Thermopylae (clipper)

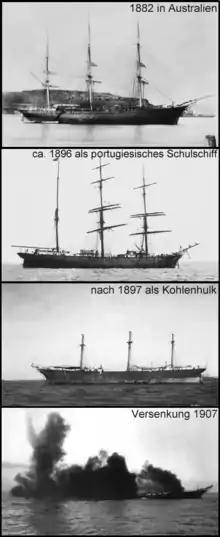
"Thermopylae", 1882–1907

"Thermopylae" was built for the Aberdeen Line, which was founded in 1825 by George Thompson. She measured 212' × 36' × 20.9', with tonnage 991 GRT, 948 NRT and 927 tons under deck. The hull planking was American rock elm from the garboard to the light water line, and then teak from there to the rail. Being of composite construction, the planking was fastened over an iron frame.